Prince Carlos of Bourbon-Two Sicilies

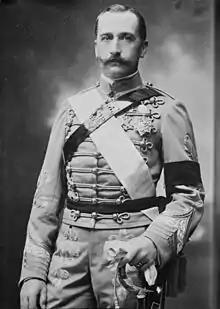
Formal photo portrait wearing a Spanish Hussar uniform, 1913

Don Carlos, Prince of Bourbon-Two Sicilies, Infante of Spain (Full Italian name: "Carlo Maria Francesco d'Assisi Pasquale Ferdinando Antonio di Padova Francesco de Paola Alfonso Andrea Avelino Tancredi, Principe di Borbone delle Due Sicilie, Infante di Spagna"; 10 November 1870 – 11 November 1949) was the son of Prince Alfonso of the Two Sicilies, Count of Caserta and his wife Princess Maria Antonietta of Bourbon-Two Sicilies, and nephew of the last King of the Two Sicilies, Francis II.